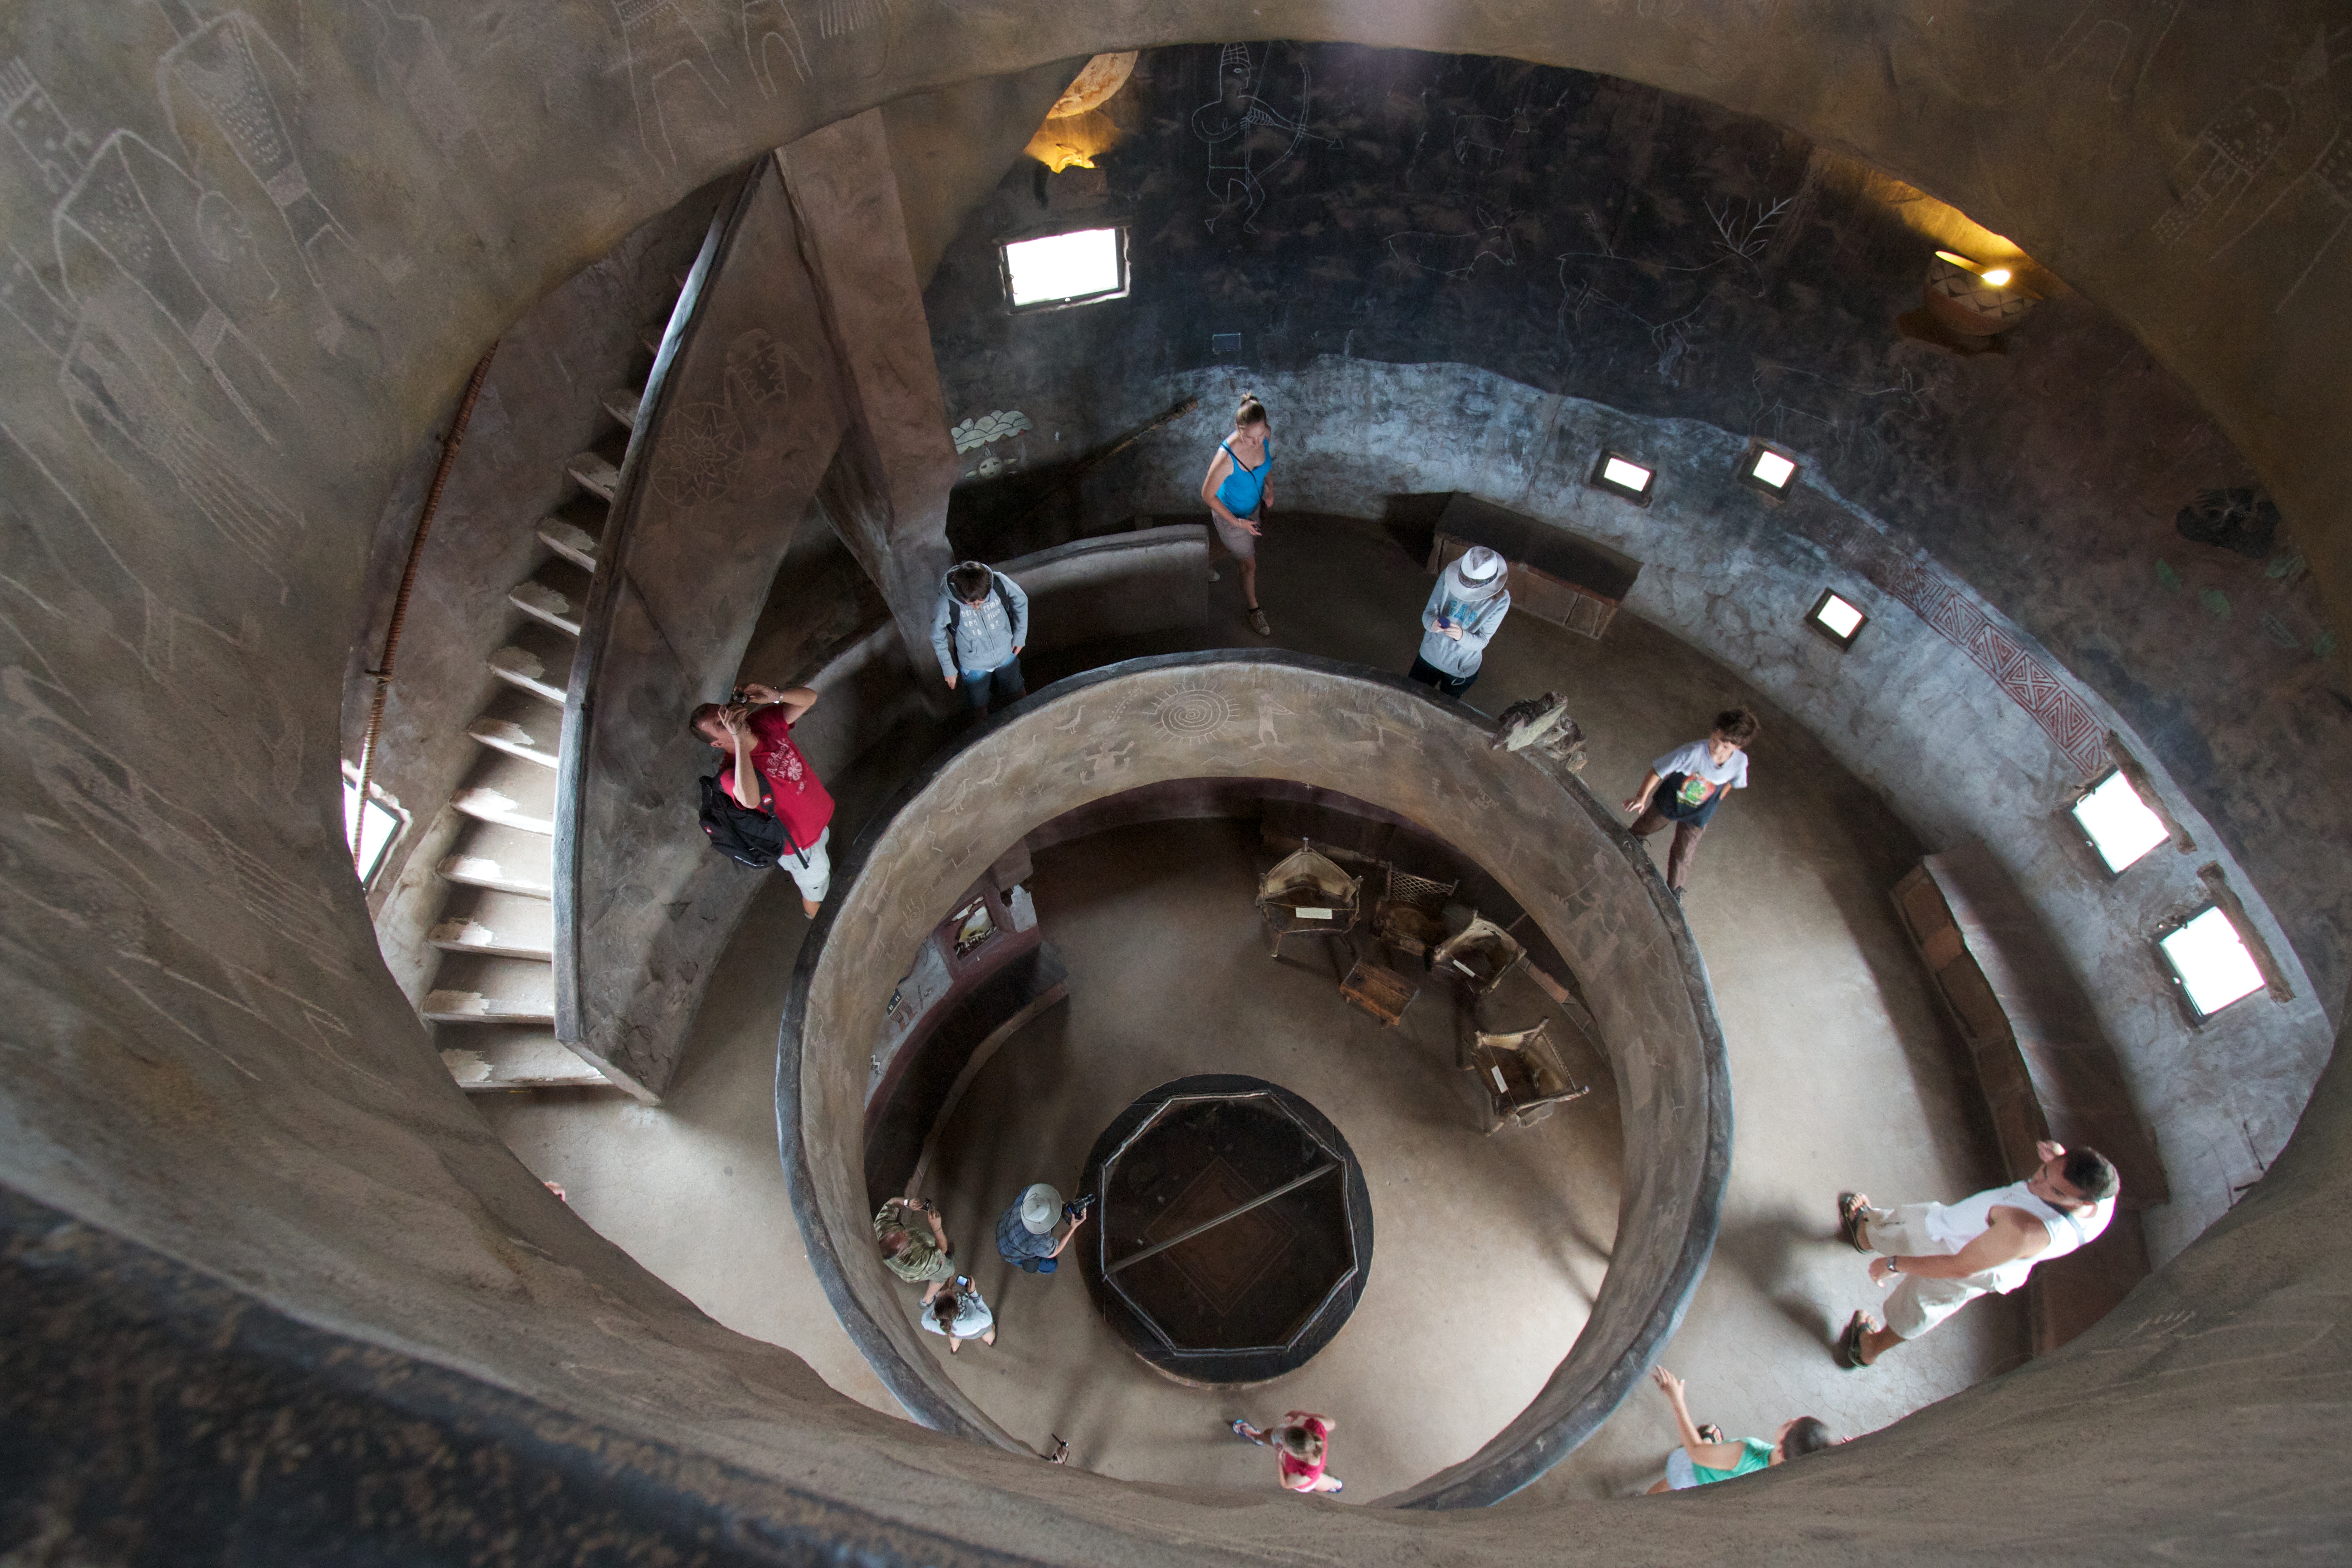
wheel, tire, rim, auto part, automotive tire, aircraft engine